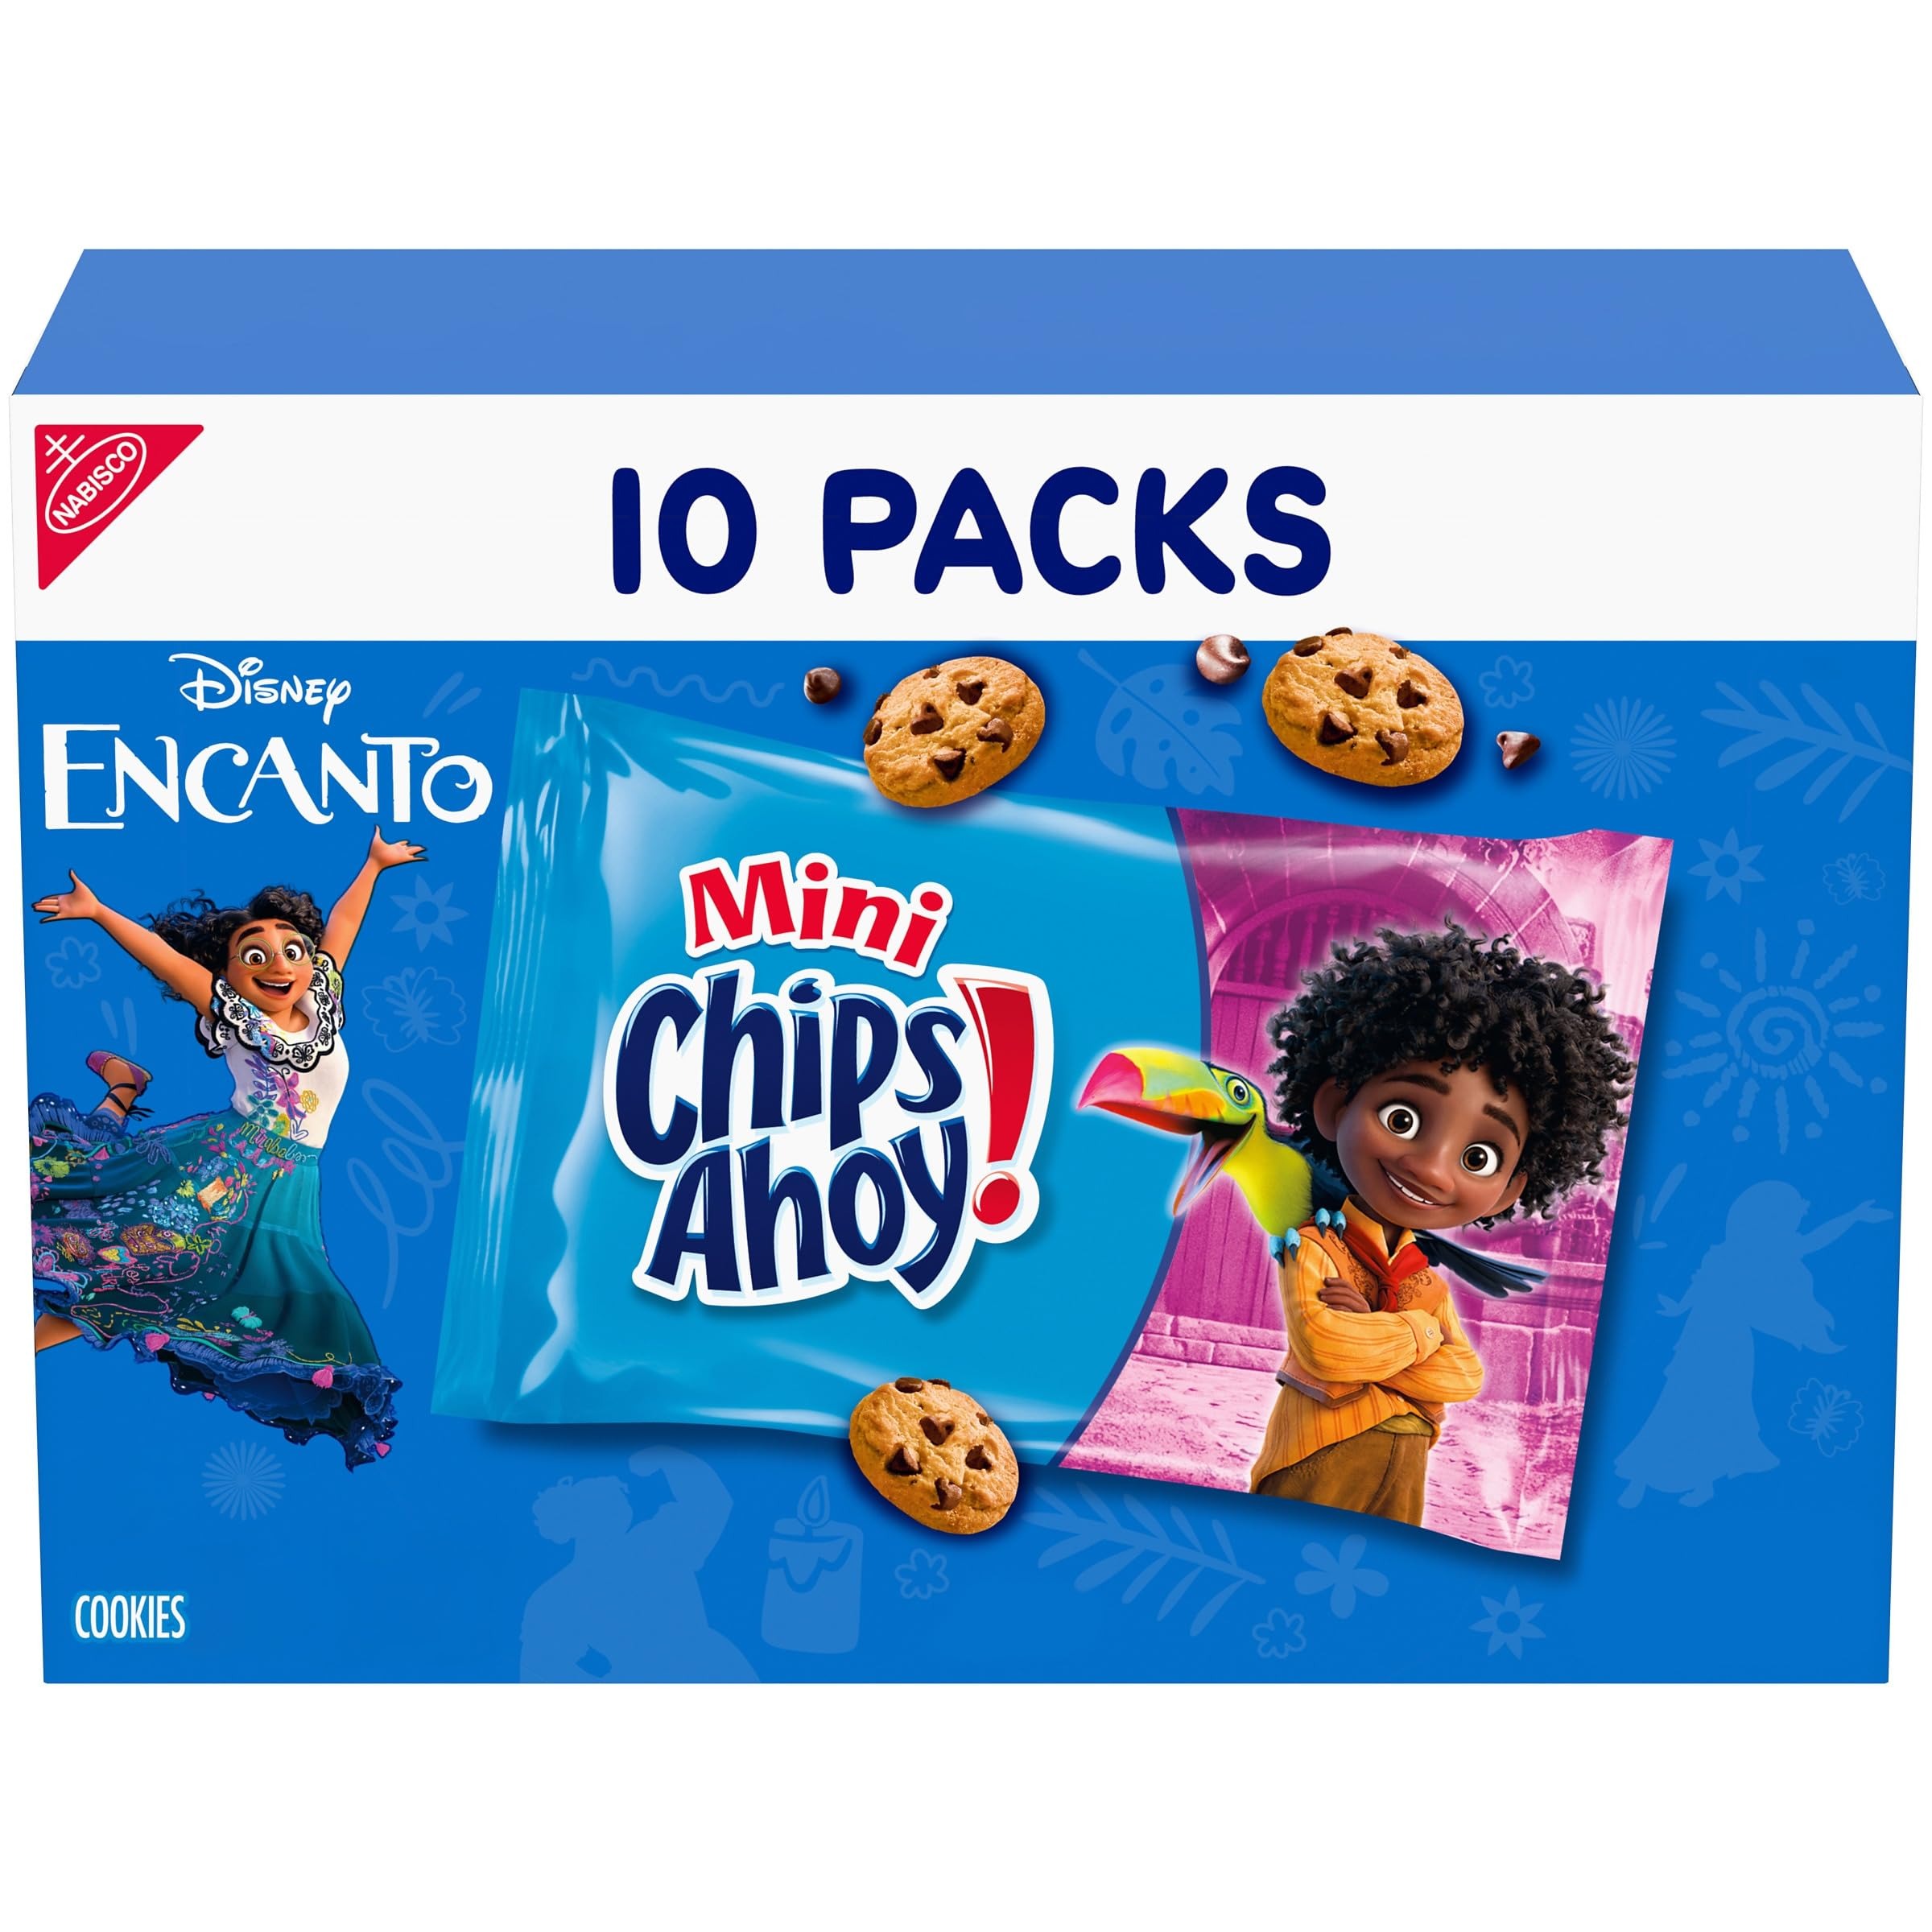
Item Name: CHIPS AHOY! Mini Original Chocolate Chip Cookies, 10 Snack Packs
Bullet Point 1: One box of 10 - 1 oz snack packs of CHIPS AHOY! Mini Chocolate Chip Cookies (packaging may vary)
Bullet Point 2: Mini kosher chocolate chip cookies baked for just the right amount of crunch
Bullet Point 3: Bite-sized and baked to crunchy deliciousness for tasty lunchbox snacks, office snacks, and after school snacks
Bullet Point 4: Enjoy these mini CHIPS AHOY! cookies on their own or as ice cream toppers
Bullet Point 5: Individually wrapped cookie snack packs to keep chocolate chip cookies fresh and ready to take on the go
Value: 10.0
Unit: Ounce

Price: 6.39